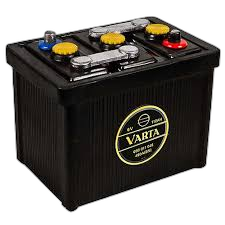
Waste category: battery